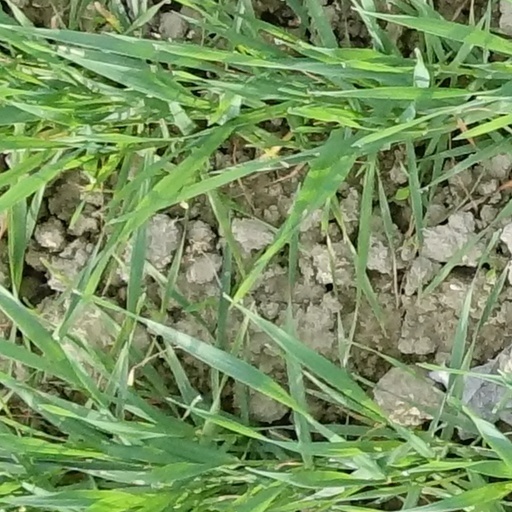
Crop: wheat